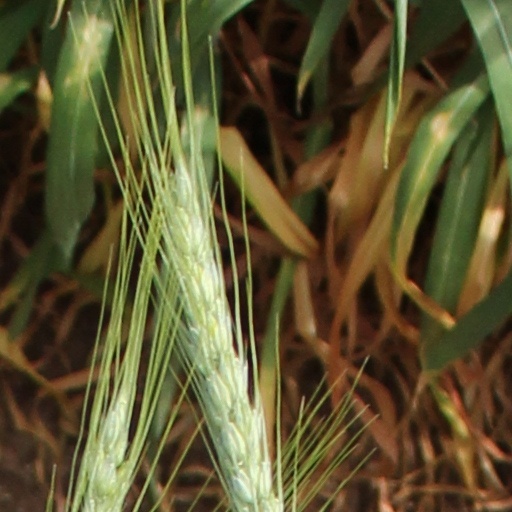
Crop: wheat